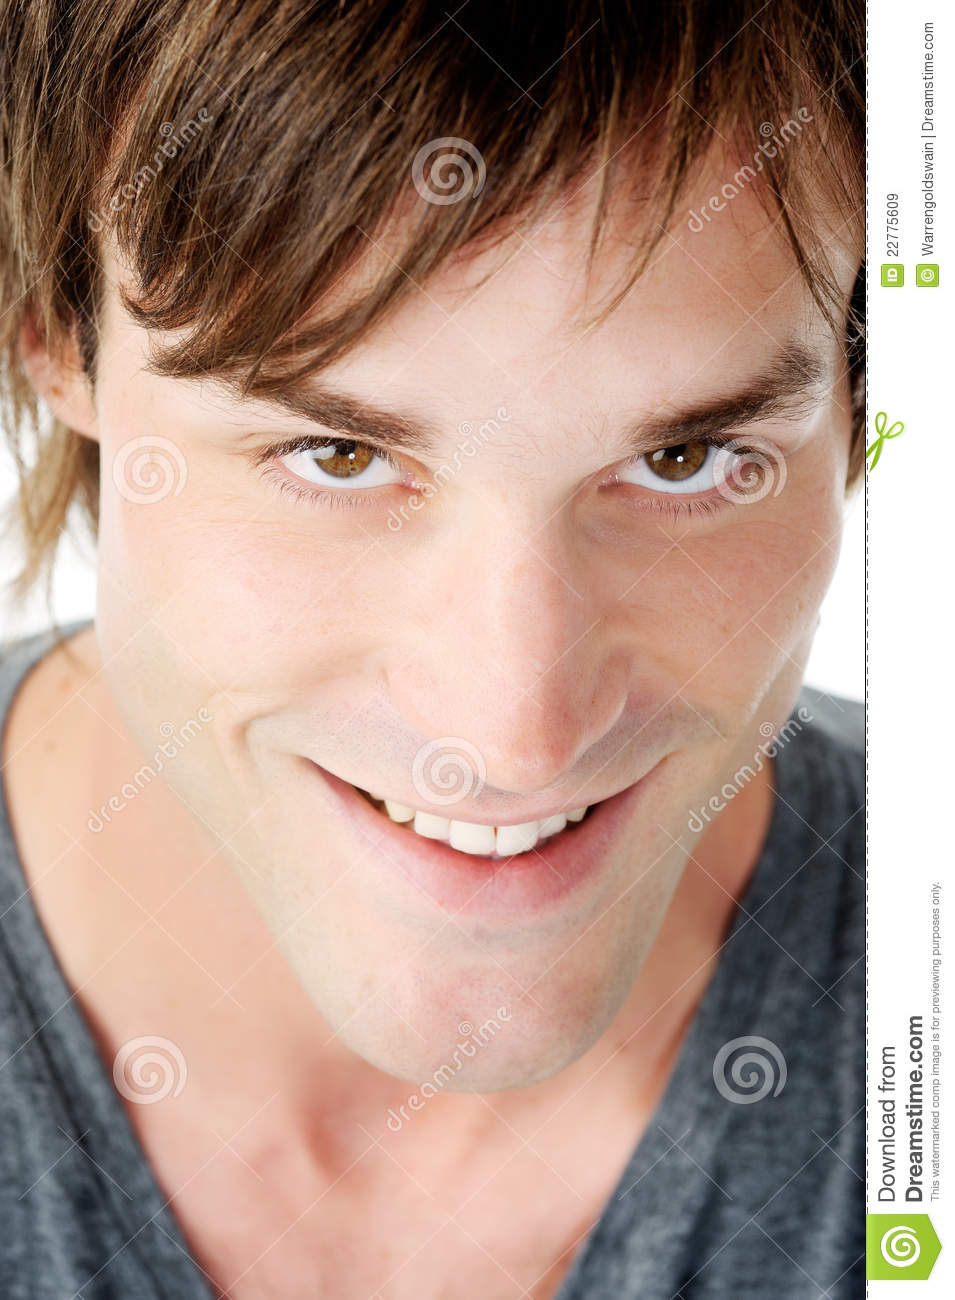
Portrait style: Real Portrait